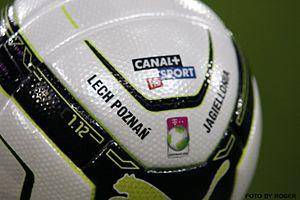
Un ballon de football Puma en Pologne.
La saison 2012-2013 du championnat de Pologne de football est la 87ᵉ saison de l'histoire de la compétition, la 79ᵉ sous l'appellation « Ekstraklasa ». Le premier championnat dans la hiérarchie du football polonais oppose seize clubs en une série de trente rencontres, disputées selon le système aller-retour où les différentes équipes se confrontent une fois par phase. La saison commence le 17 août 2012 et prend fin le 2 juin 2013.